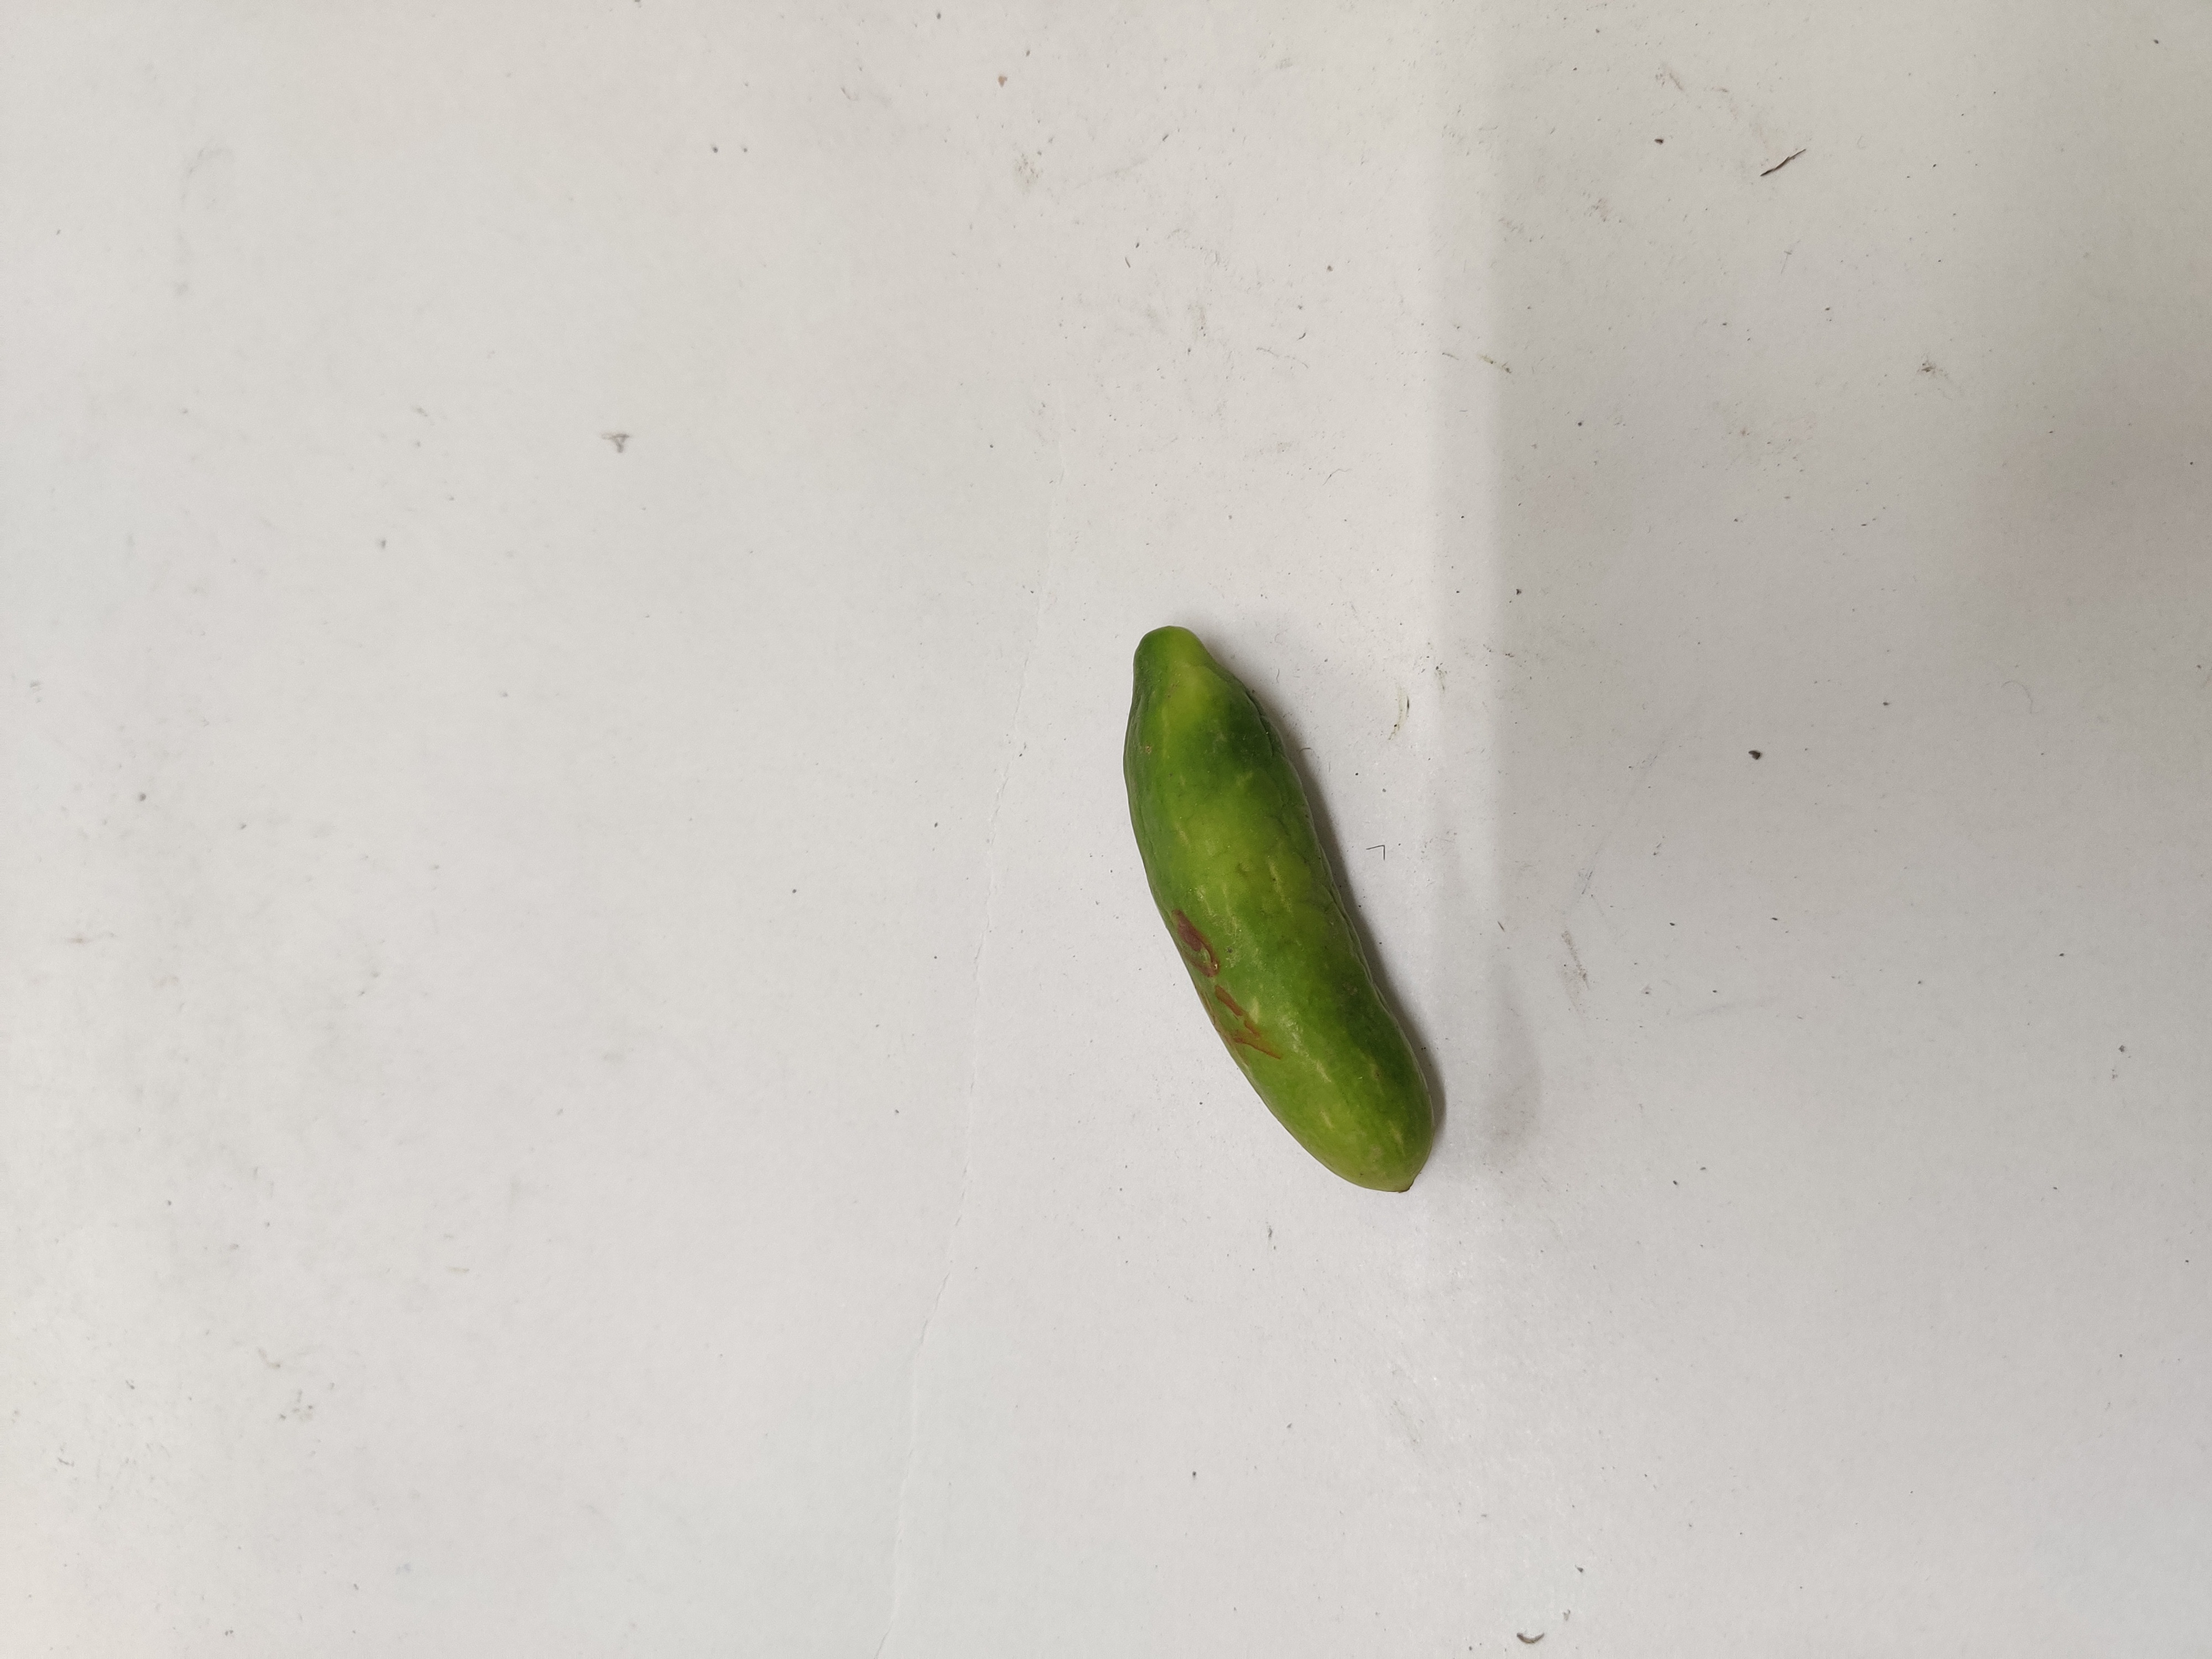
Crop: Ivy Gourd
Condition: Damaged